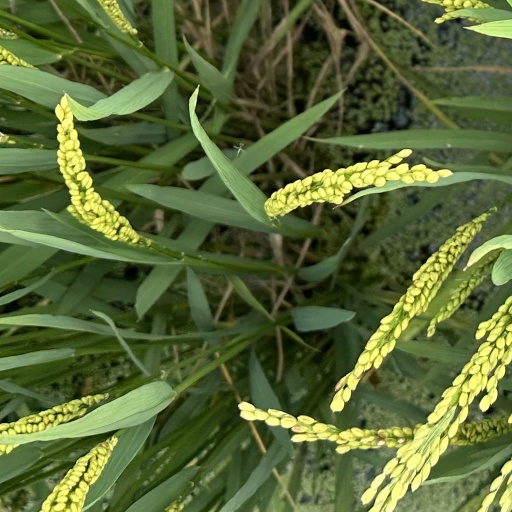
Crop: rice